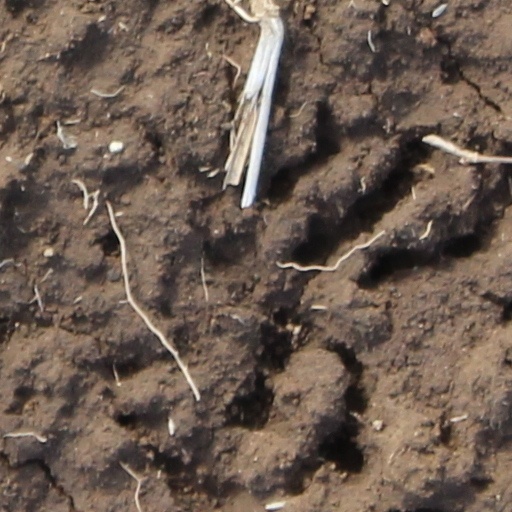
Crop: wheat